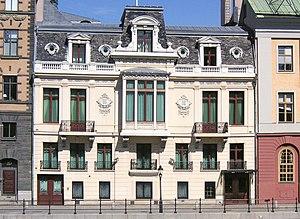
Klara est le nom d'un quartier du centre-ville de Stockholm qui constituait autrefois une paroisse baptisée elle-même Klara. On y trouve encore aujourd'hui l'église Sainte-Claire. Le terme Klara, qui est resté associé à la partie sud de Norrmalm jusqu'à sa modernisation lors du redéveloppement de Norrmalm, est tombé en désuétude, on lui préfère souvent aujourd'hui le nom de Stockholms city.